Reza Shah

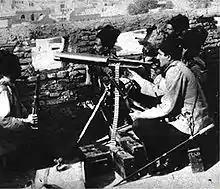
Reza Pahlavi behind a machine gun

Reza served in the Imperial Army. His initial career started as a private under Qajar Prince Abdol-Hossein Farman Farma's command. Farman Farma noted that Reza had potential and sent him to military school where he gained the rank of gunnery sergeant. In 1911, he gave a good account of himself in later campaigns and was promoted to First Lieutenant. His proficiency in handling machine guns elevated him to the rank equivalent to captain in 1912. By 1915, he was promoted to the rank of Colonel. His record of military service eventually led him to a commission as a brigadier general in the Persian Cossack Brigade. In November 1919, he chose the last name Pahlavi, which later became the name of the dynasty he founded.